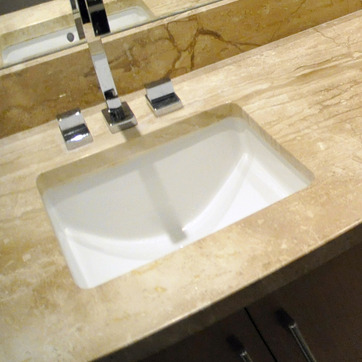
Material: ceramic